The Opposite Sex (2014 film)

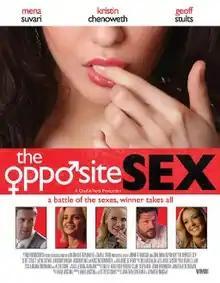

The Opposite Sex, also known under the working title of "A Bet's A Bet", is a 2014 small-budget indie film that was directed by Jennifer Finnigan and Jonathan Silverman, and is their co-directorial debut. It was released to Blu-ray on October 22, 2014, in Sweden and Finland and received a United States release on May 21, 2015. The film was also released to theaters overseas as "Poskromić Playboya". The film stars Kristin Chenoweth, Mena Suvari, Eric Roberts, Jennifer Finnigan, and Geoff Stults.